Chinese Expeditionary Force

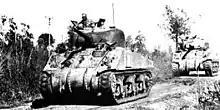
Chinese M4A4 Sherman

Between 1942 and 1943, many Chinese soldiers were airlifted from Chongqing to India and joined the ones who had followed the British retreat there earlier, they were trained under American advisors and became the X Force into which the New 1st Army and New 6th Army was incorporated, which was supported by American Special Forces in their field operations. For most of 1943, the Chinese Army engaged in several conflicts with the Japanese Army while defending the construction of the Ledo Road. In October 1943, the New First Army managed to defeat the Japanese veteran 18th Division at Hukawng Valley. To secure the opening of the Ledo Road, the Chinese Army in India was retitled the "Northern Combat Area Command" (NCAC), and re-entered Burma in the spring of 1944. The Chinese Army engaged and defeated the Japanese forces during various campaigns in Northern Burma and Western Yunnan and recaptured Myitkyina in August. Allied success in these campaigns enabled the opening of the Ledo Road. However, by the time Myitkyina was captured, Allied success in the Pacific theatre was reducing the significance of the China-Burma-India theatre.